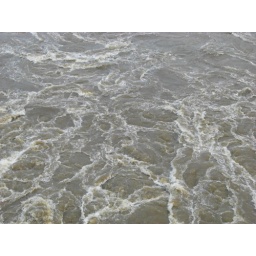
this was up against the east side of the dam, where the water was churning so loud it almost sounded like the ocean